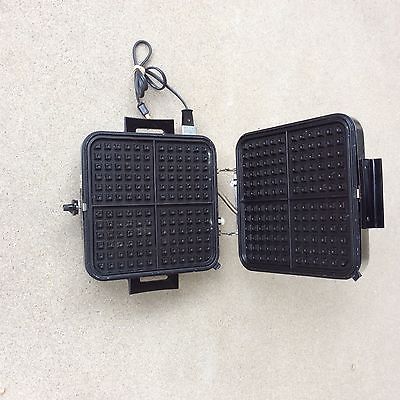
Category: toaster